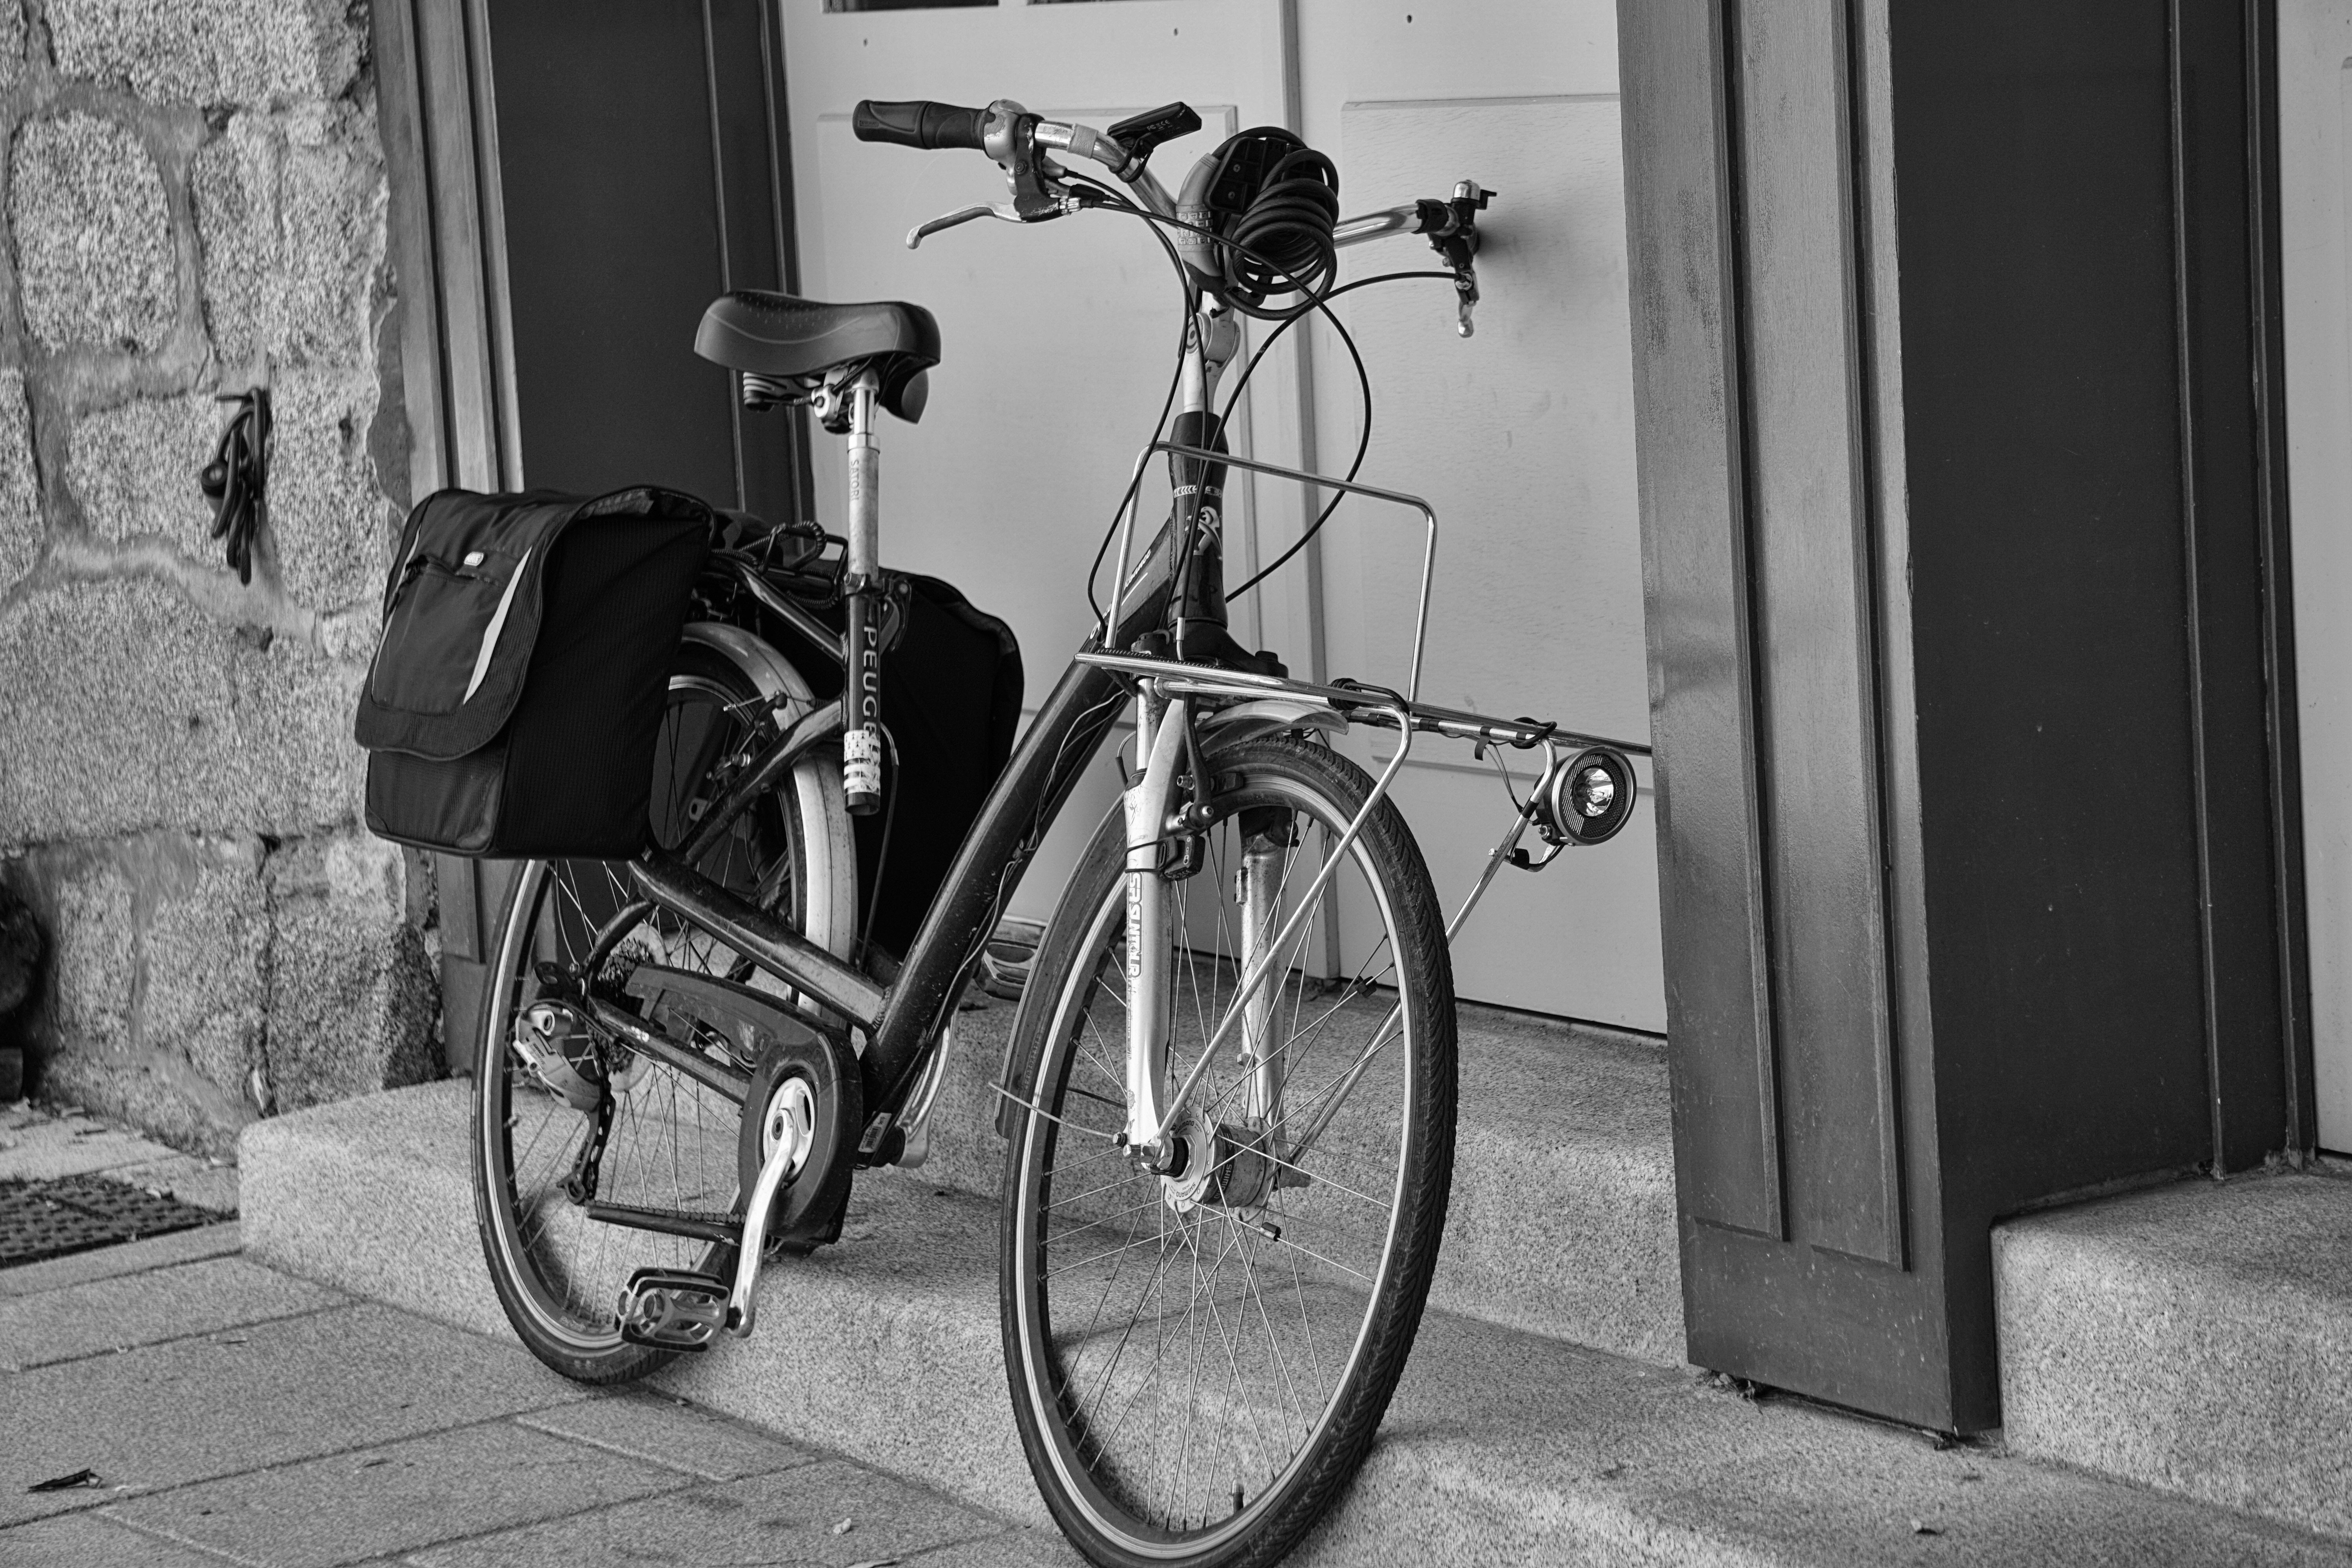
black and white, white, street, wheel, bicycle, bike, pavement, vehicle, black, monochrome, lane, door, sports equipment, cycling, land vehicle, monochrome photography, road bicycle, racing bicycle, hybrid bicycle